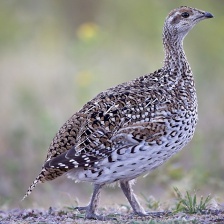
Species: BLUE GROUSE
Scientific name: DENDRAGAPUS OBSCURUS
ImageNet parent category: black_grouse